Michael Graham Saunders

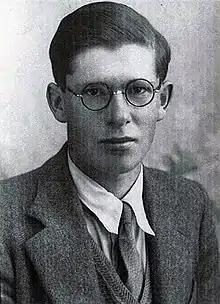
Michael Graham Saunders, ca. 1950

Michael Graham Saunders (11 June 1920 – 3 April 1975) was a Neurophysiologist, Medical Doctor, and Medical Researcher who was fundamental in the development of the Electroencephalography, as well as a strong advocate for the advancement of computer use in medicine.